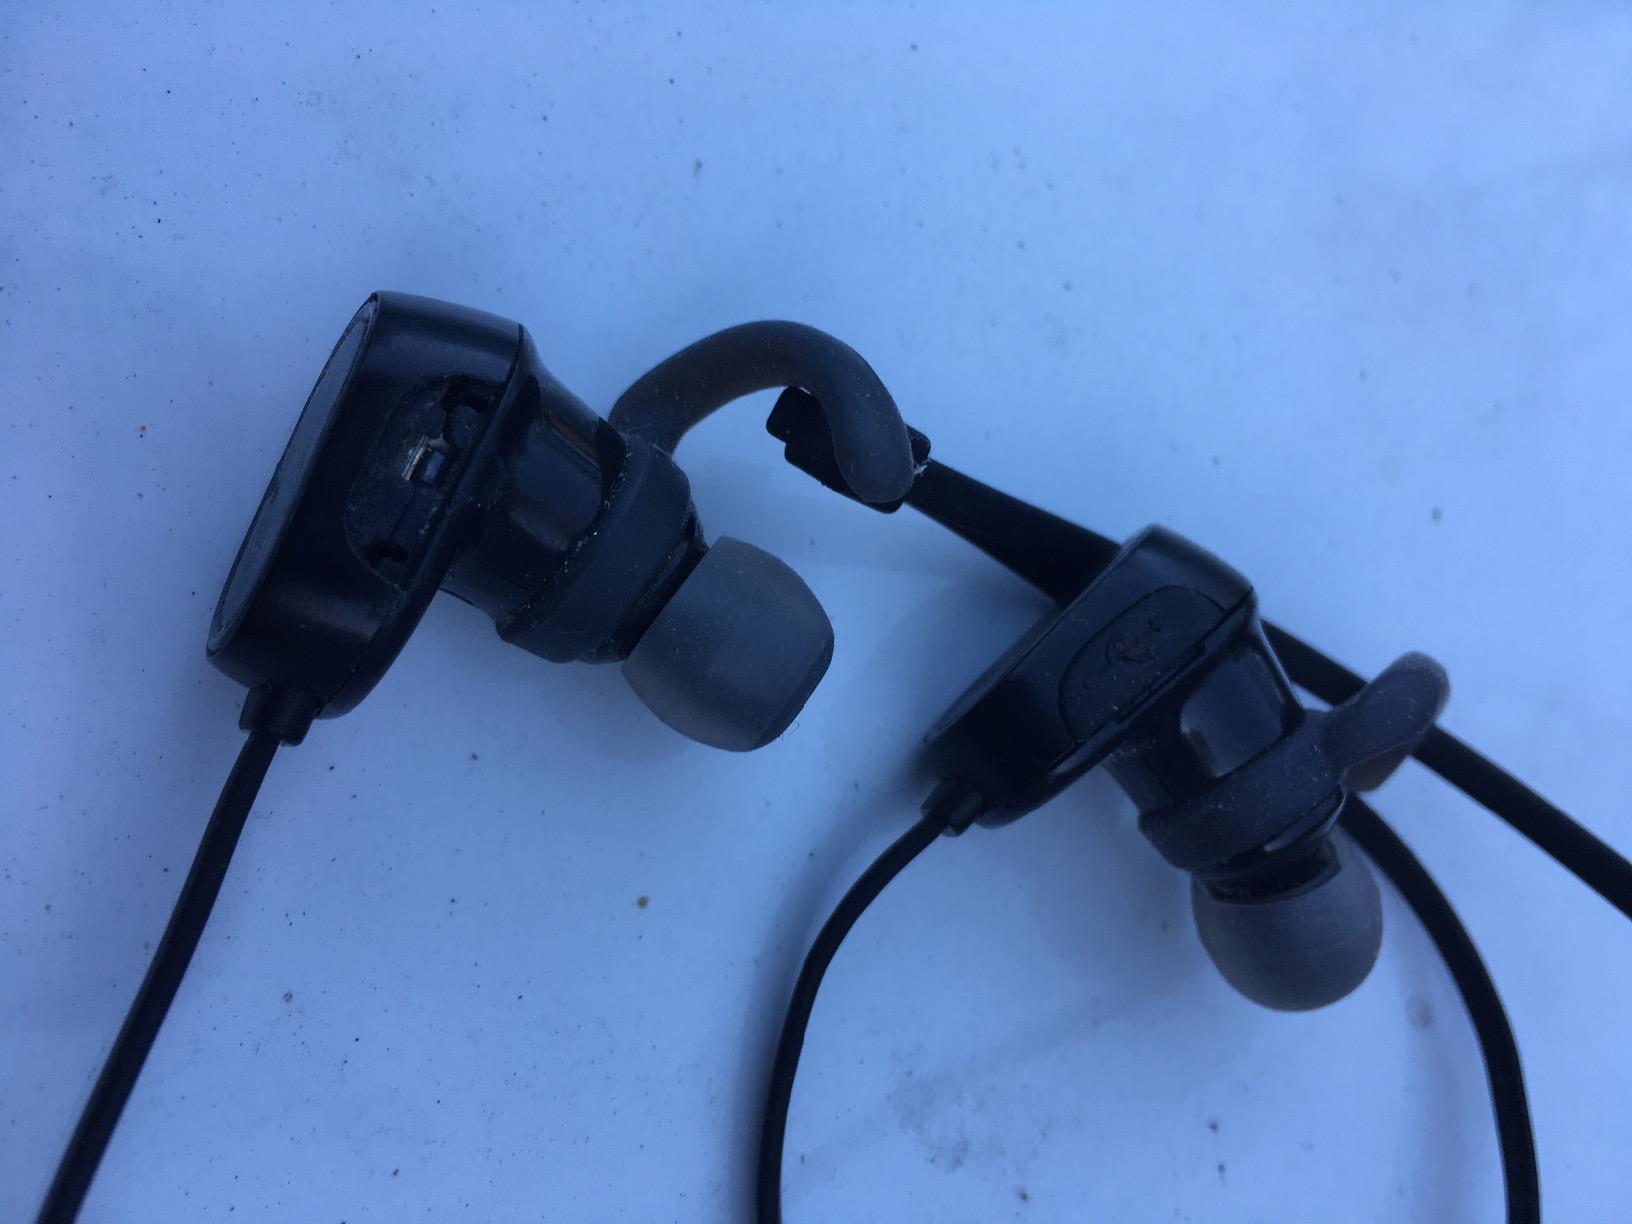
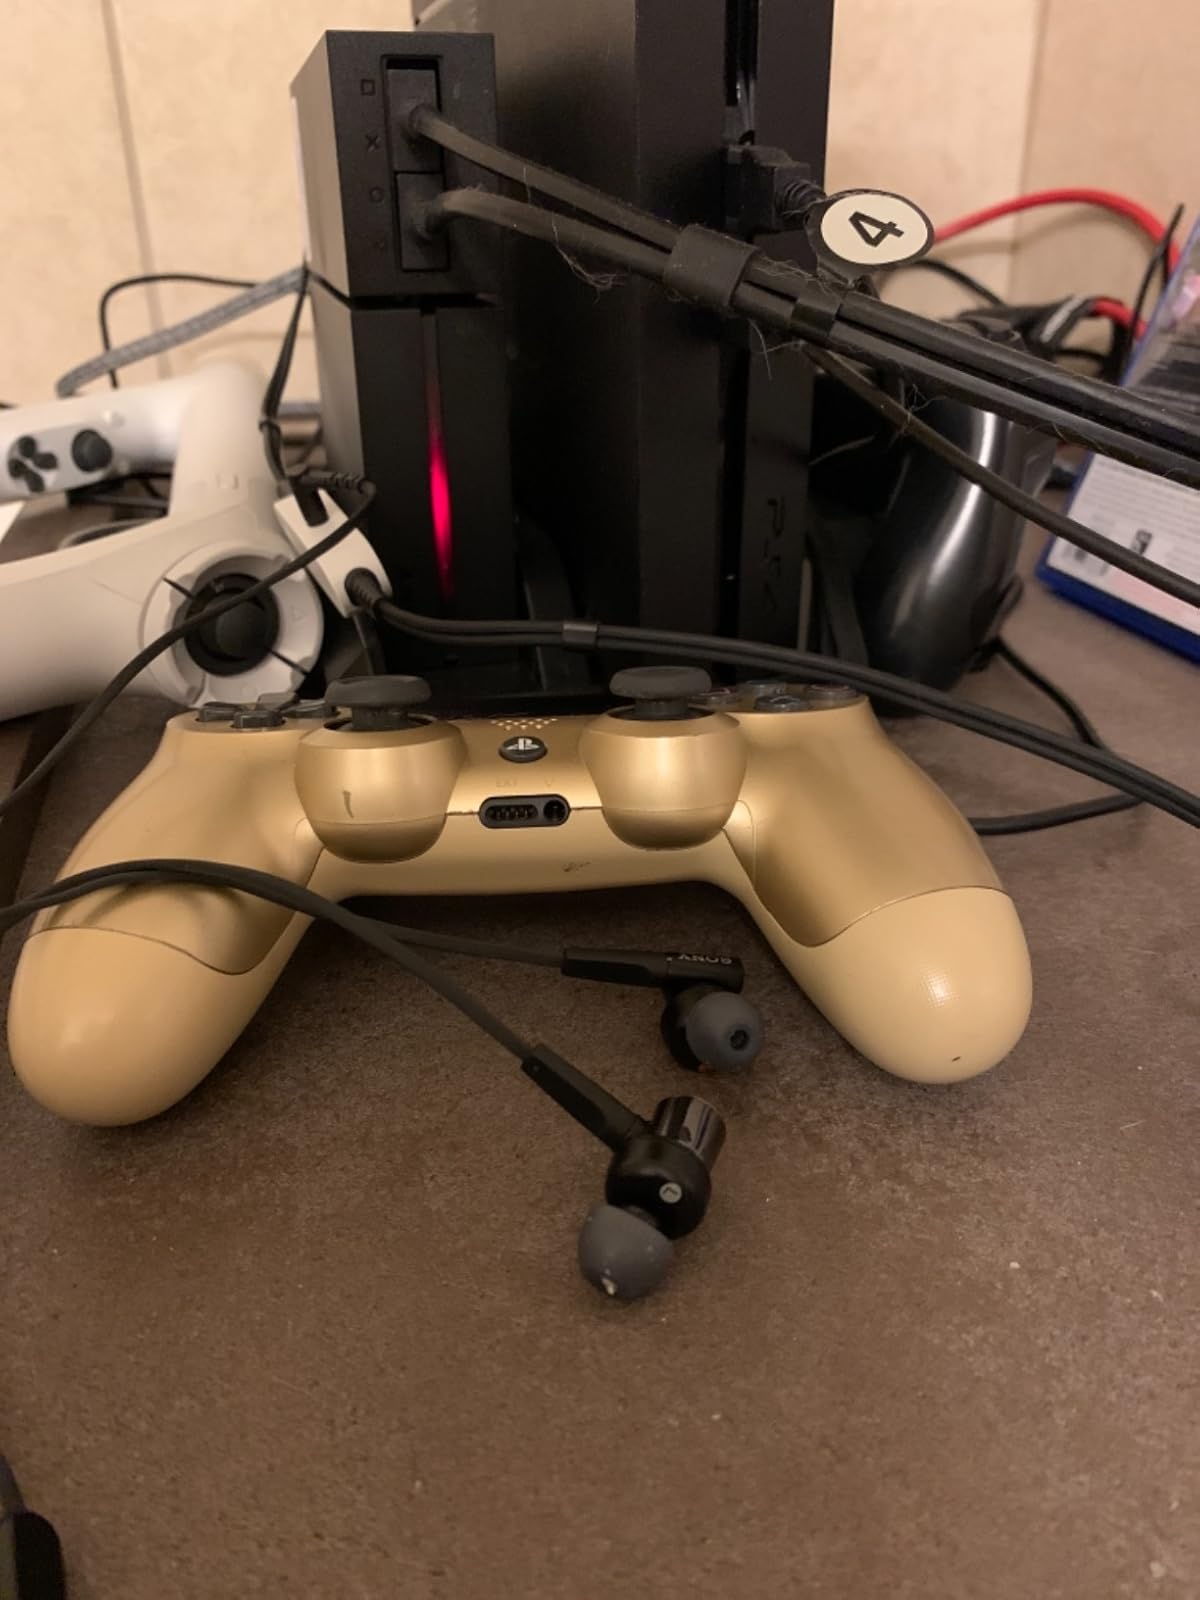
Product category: headphones
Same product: no